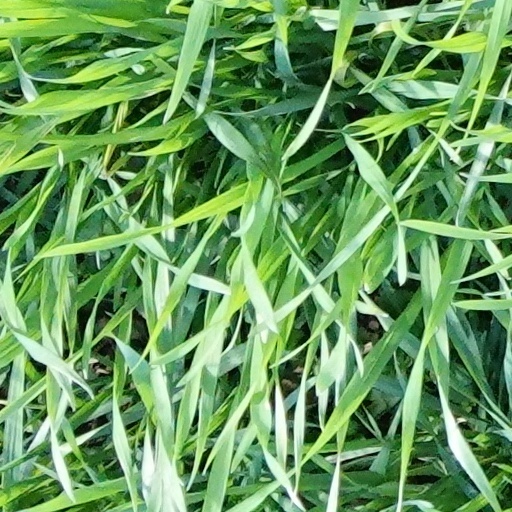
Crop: wheat